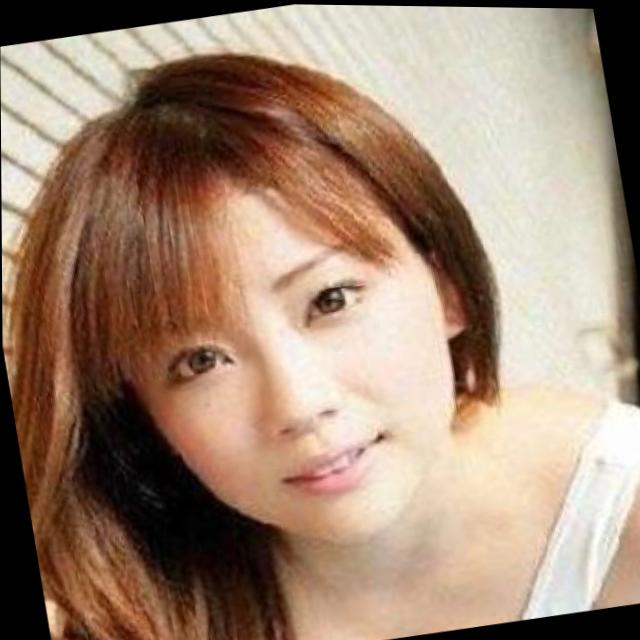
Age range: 13-20